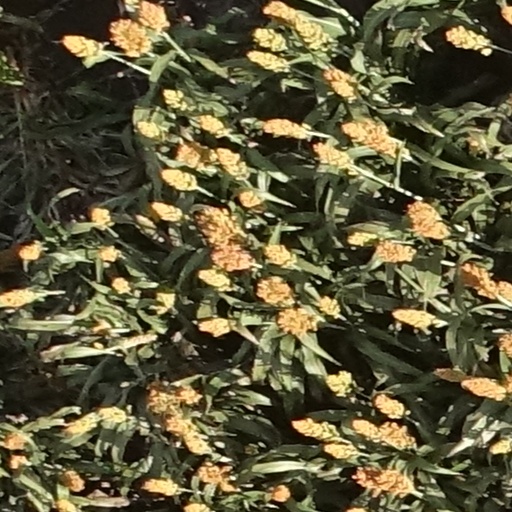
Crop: sorghum